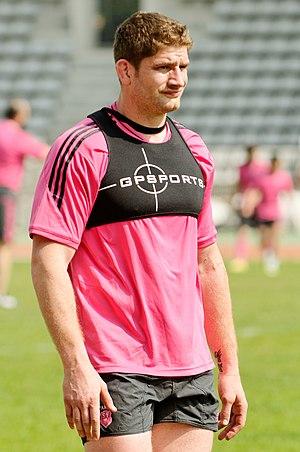
Pascal Papé pendant la séance d'entraînement du Stade Français au Stade Charléty, Paris le 3 avril 2012.
Pascal Papé, né le 5 octobre 1980 à Lyon, est un joueur français de rugby à XV. Il a joué en équipe de France et évoluait au poste de deuxième ligne au sein de l'effectif du Stade français.
‌